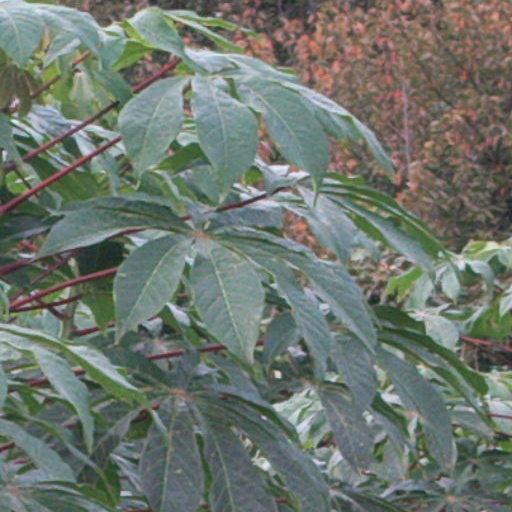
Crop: cassava